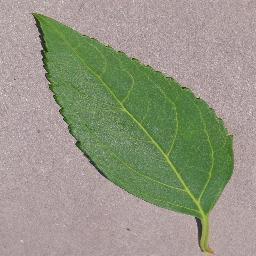
Label: Cherry___healthy